Answer in natural language. Estimate the real world distances between objects in the image. Which object is closer to blue tartanpatterned dog bed (marked A), Doorway (marked B) or Window (marked C)? Choose between the following options: Doorway (marked B) or Window (marked C)
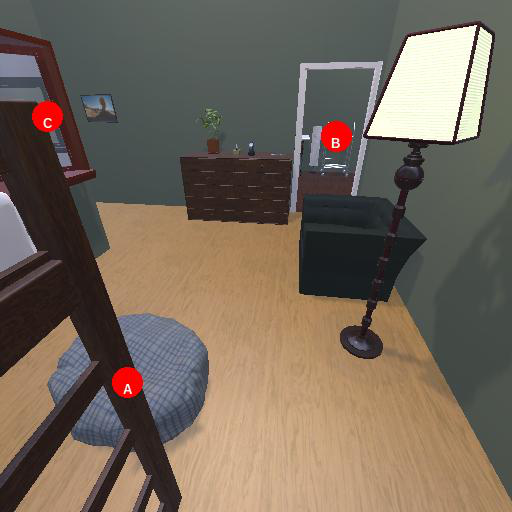
<answer>Window (marked C)</answer>